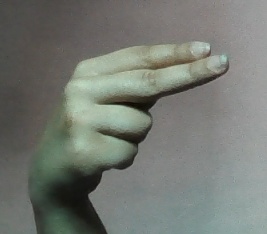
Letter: ain